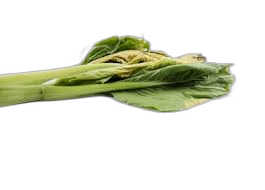
Waste category: biological